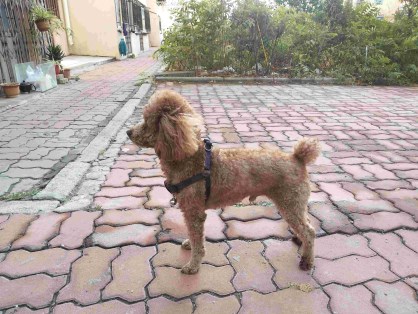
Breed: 7449-n000128-teddy